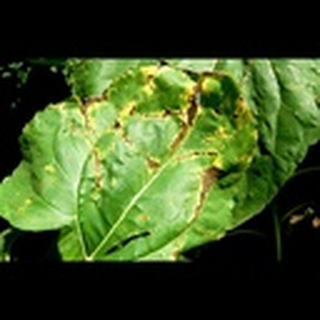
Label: cotton_bacterial_blight